VDL DB250

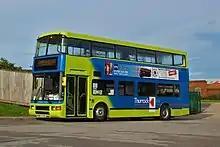
Preserved Harris Bus DB250 with Northern Counties Palatine II bodywork

The DAF DB250 was launched in October 1991 and originally only available with Optare Spectra bodywork with 260 built, mainly for operators in the United Kingdom.